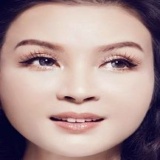
diễn viên Thanh Mai